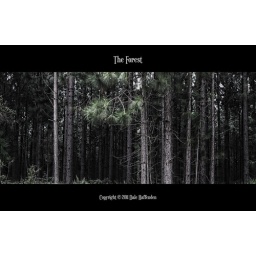
5 exposure HDR of pine forest near Bells Creek.